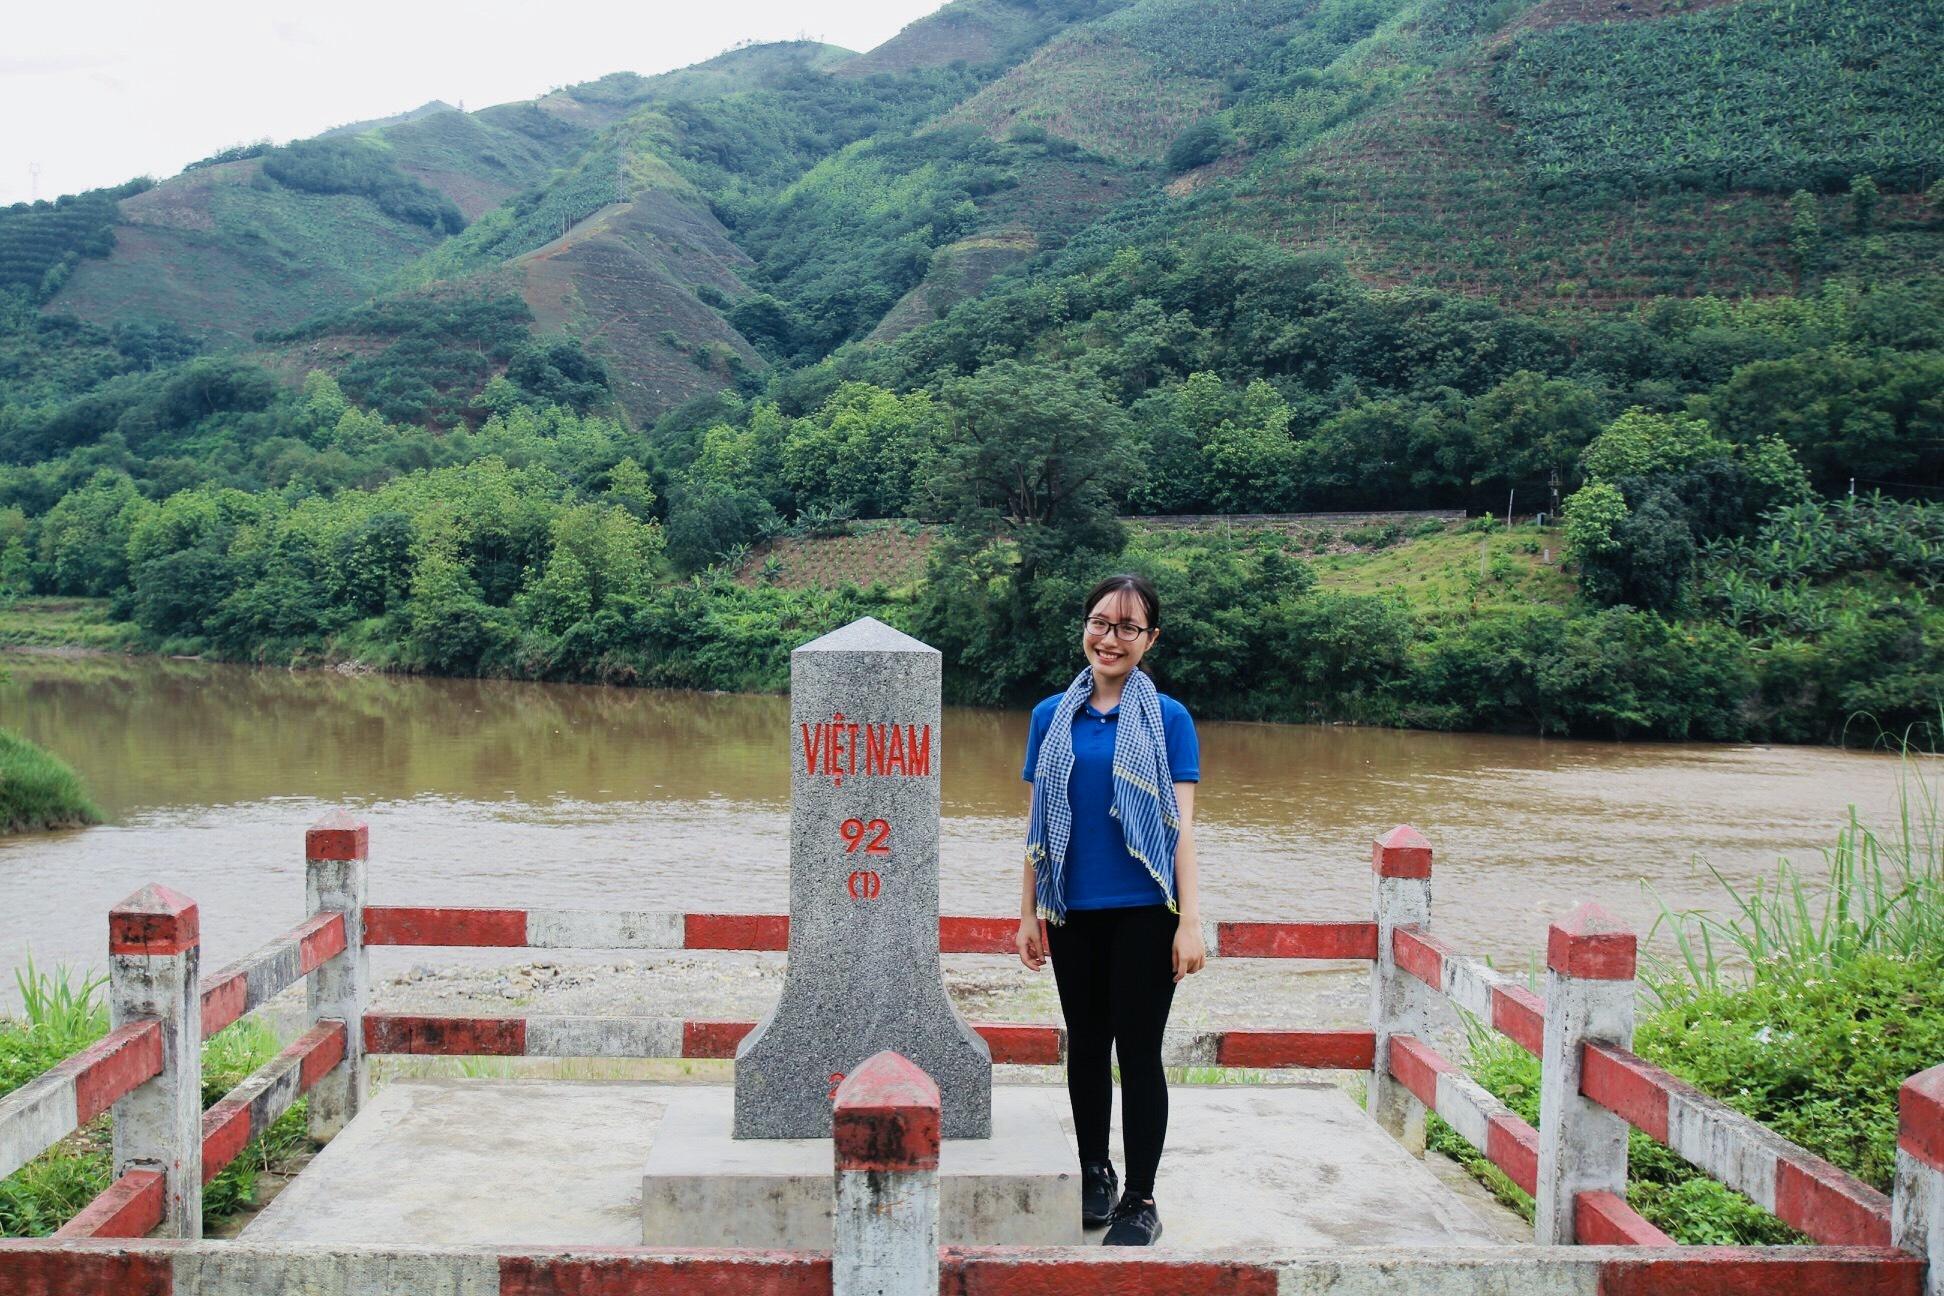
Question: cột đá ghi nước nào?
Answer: ghi nước việt nam